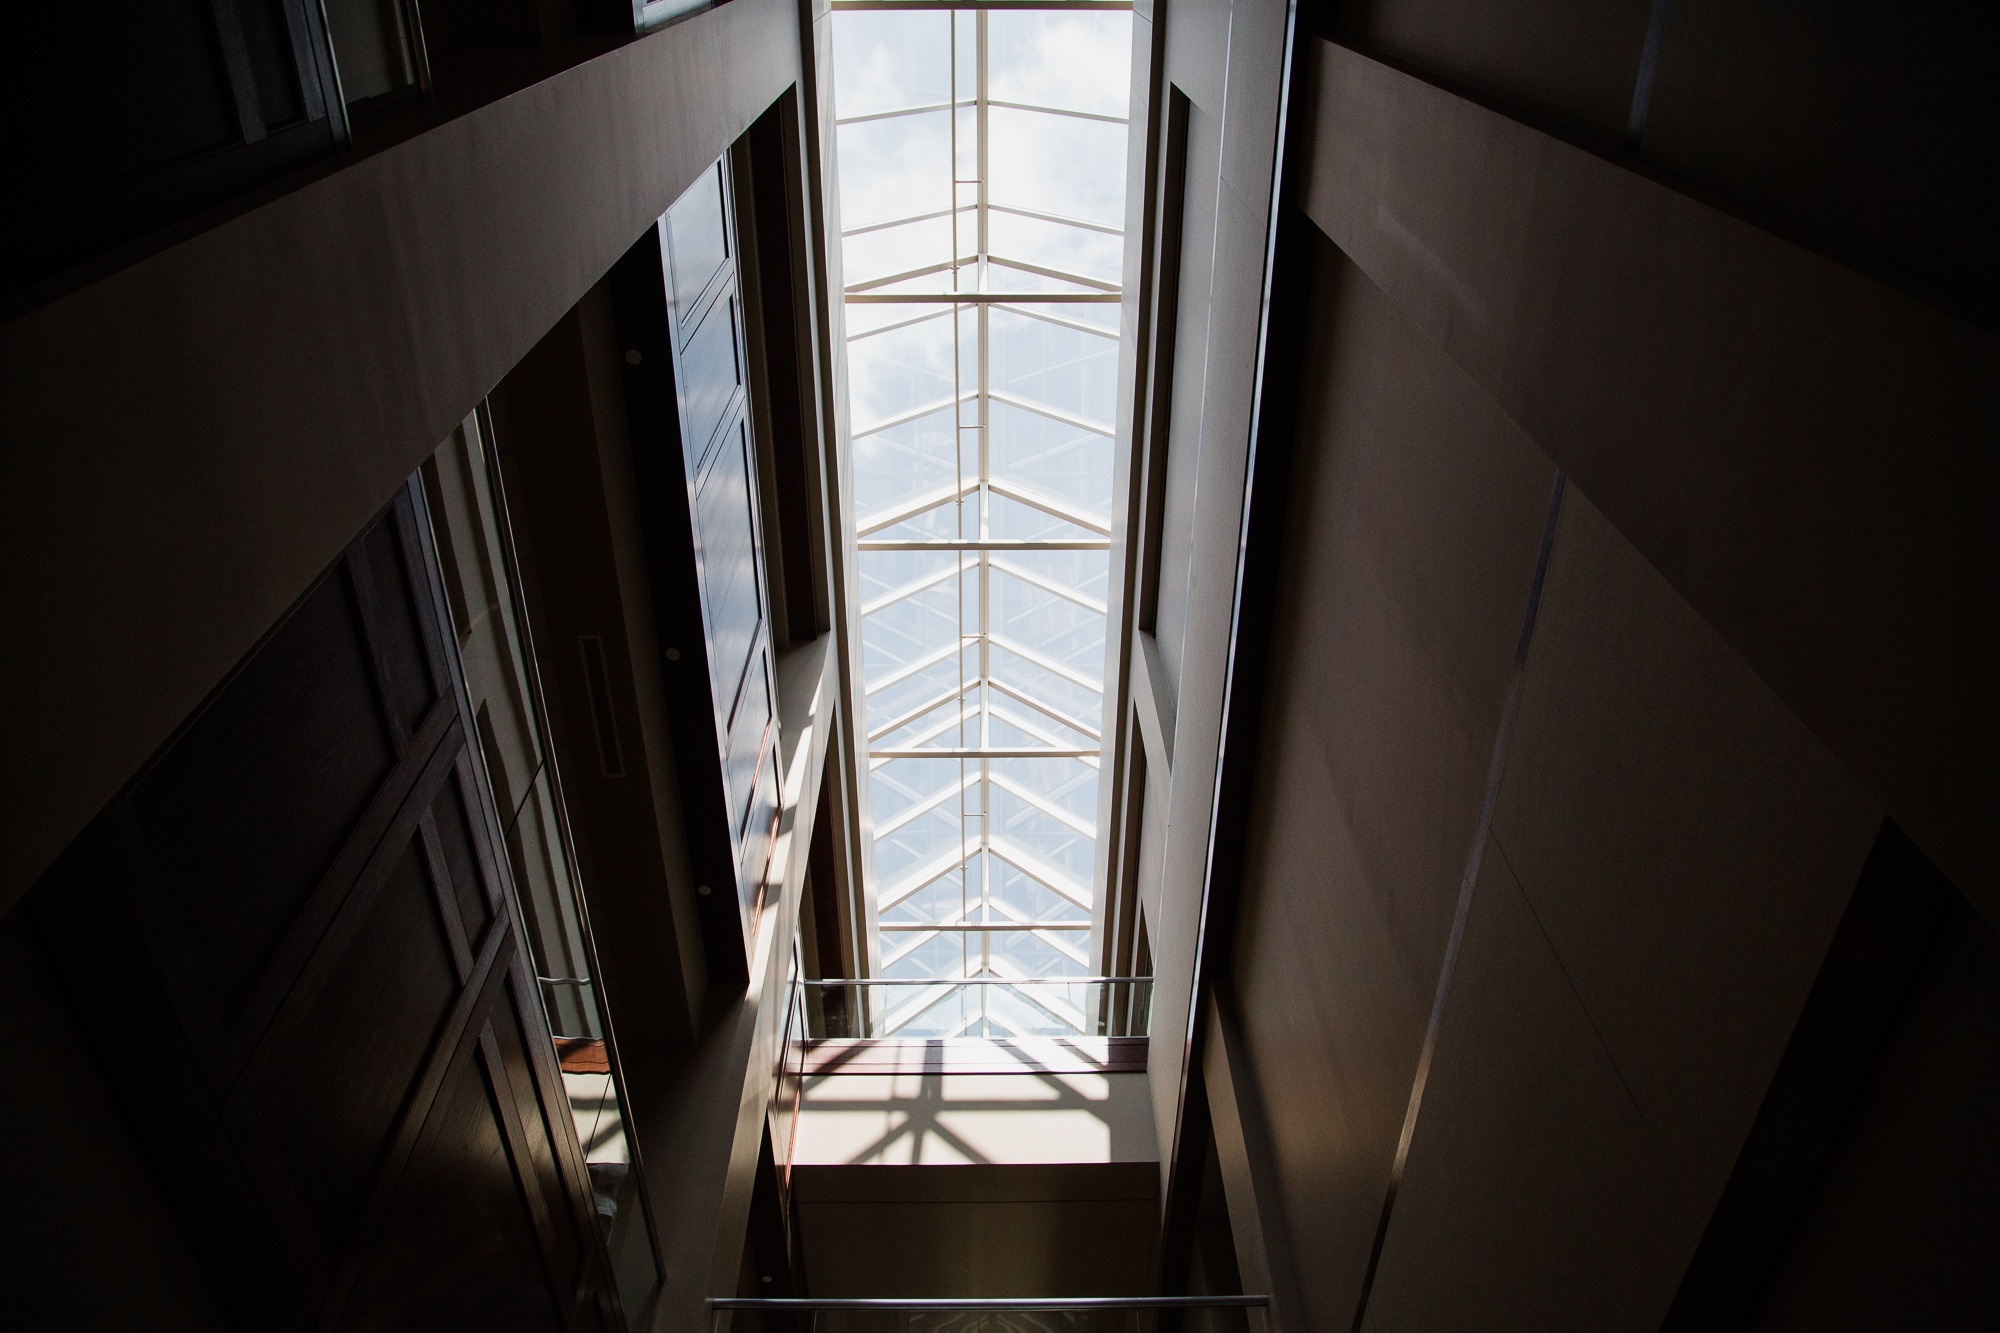
light, architecture, structure, sky, white, window, glass, roof, building, urban, ceiling, construction, high, hall, metal, office, darkness, black, lighting, modern, interior design, transparent, design, stairs, symmetry, shape, daylighting